St. Ludger's Abbey

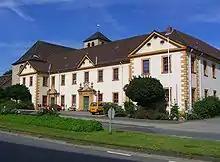
St. Ludger's Abbey

Shortly before 800 the missionary Ludger entered the area of Helmstedt with Charlemagne in order to convert the Saxons. Ludger founded the monastery on an ancient road, the "Reichsstrasse", on the site of an ancient German shrine by a holy spring. The monastery's position on this important trade route was extremely advantageous in the Middle Ages, as great financial benefits derived from the constant passage of traders.